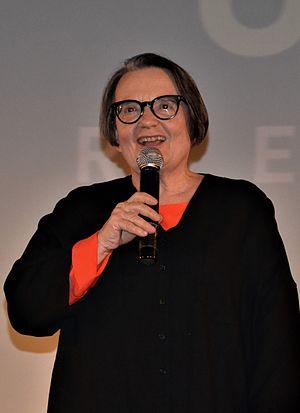
Agnieszka Holland en 2017
Le festival international du film de Hong Kong est un festival de cinéma, créé en 1976 par le conseil municipal de Hong Kong. La première édition a lieu en 1977.
Agnieszka Holland, née le 28 novembre 1948 à Varsovie, est une réalisatrice polonaise.